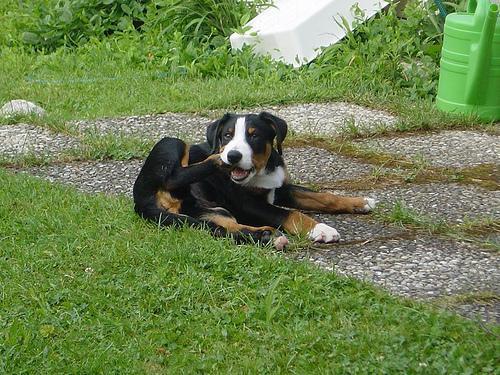
Appenzeller